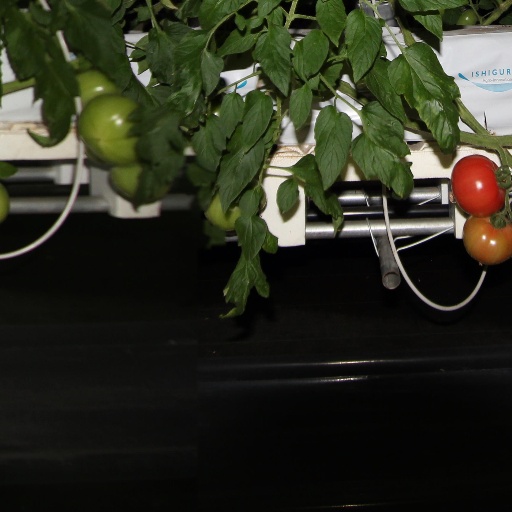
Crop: tomato